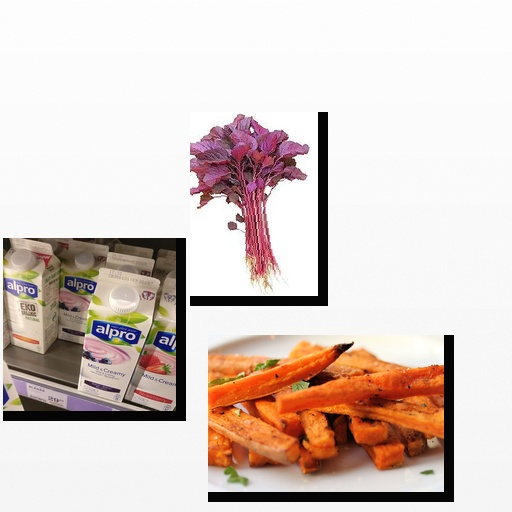
Food items: sweet_potato, amaranth, soyghurt